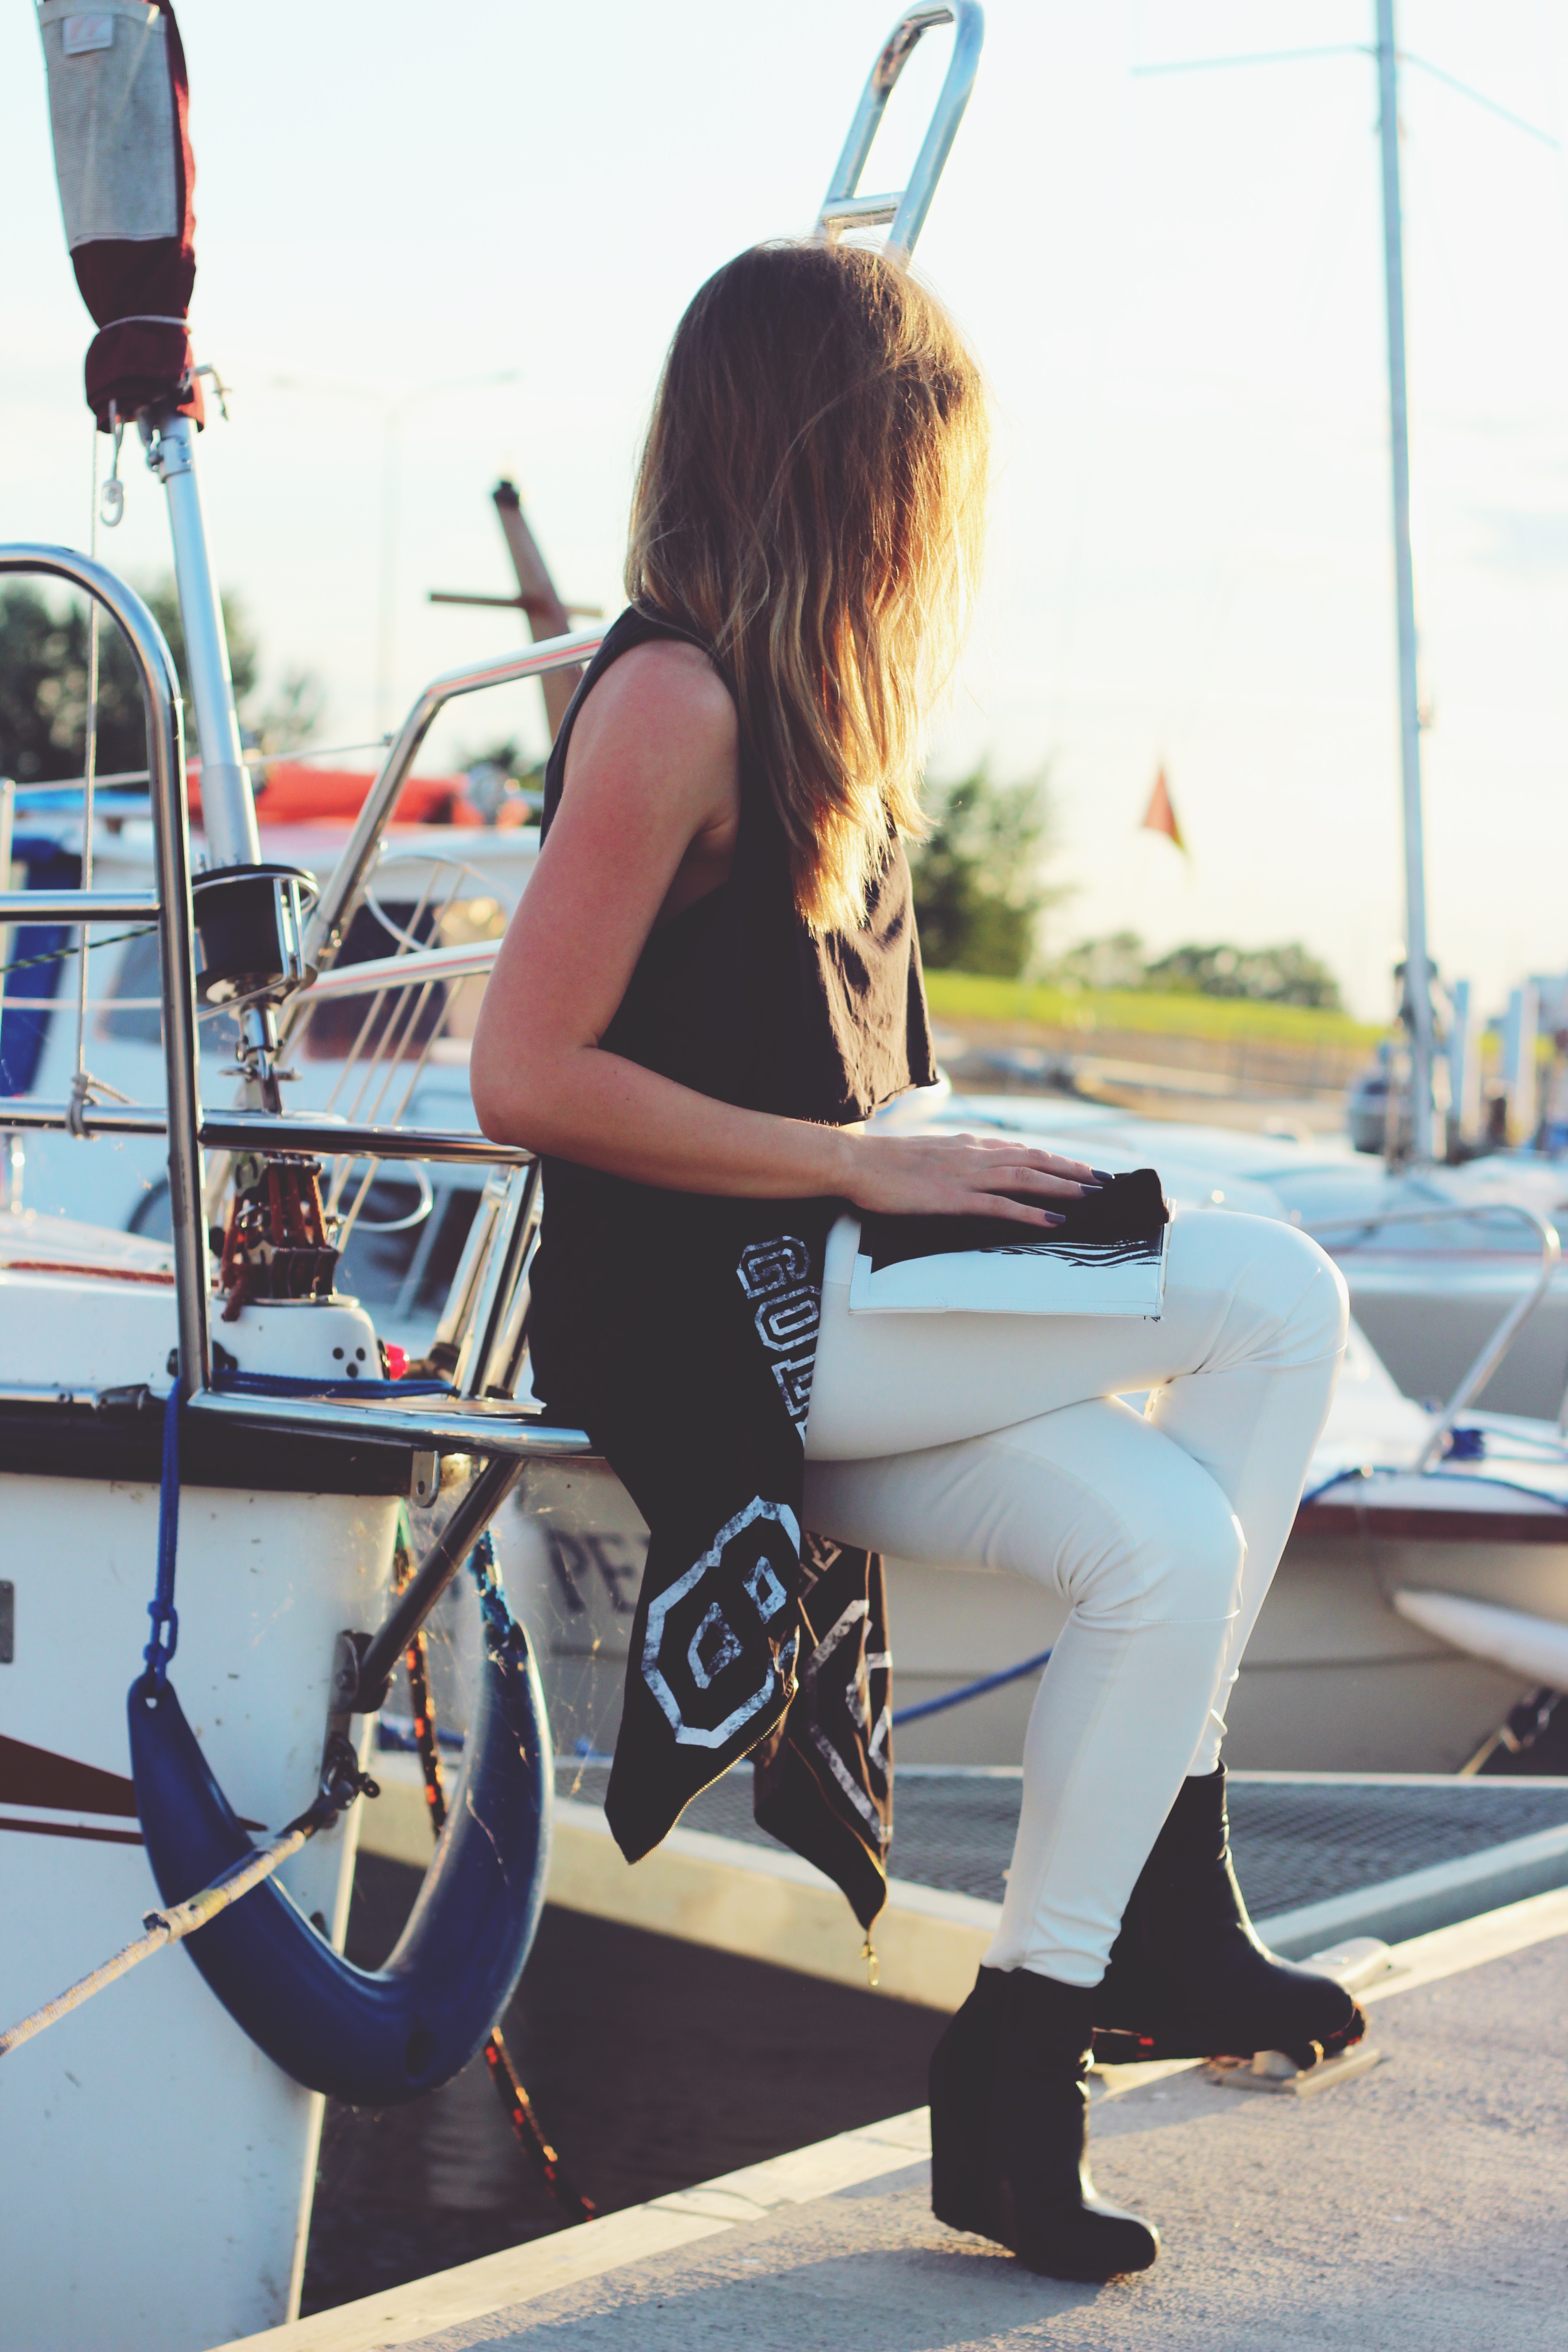
girl, woman, white, boat, leg, spring, sitting, fashion, blue, marina, blonde, footwear, style, blond, outfit, photo shoot, wedges, human positions, physical fitness, white pants